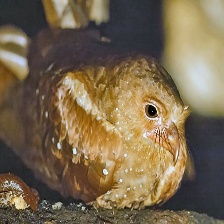
Species: OILBIRD
Scientific name: STEATORNIS CARIPENSIS